Claregalway

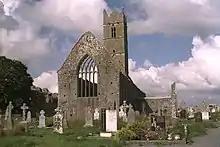
East View of Claregalway Friary

Evidence of ancient settlement around the village include a number of ringfort, bawn, enclosure and crannog sites in the townlands of Claregalway, Cloonacauneen, Lydacan and Pollaghrevagh.